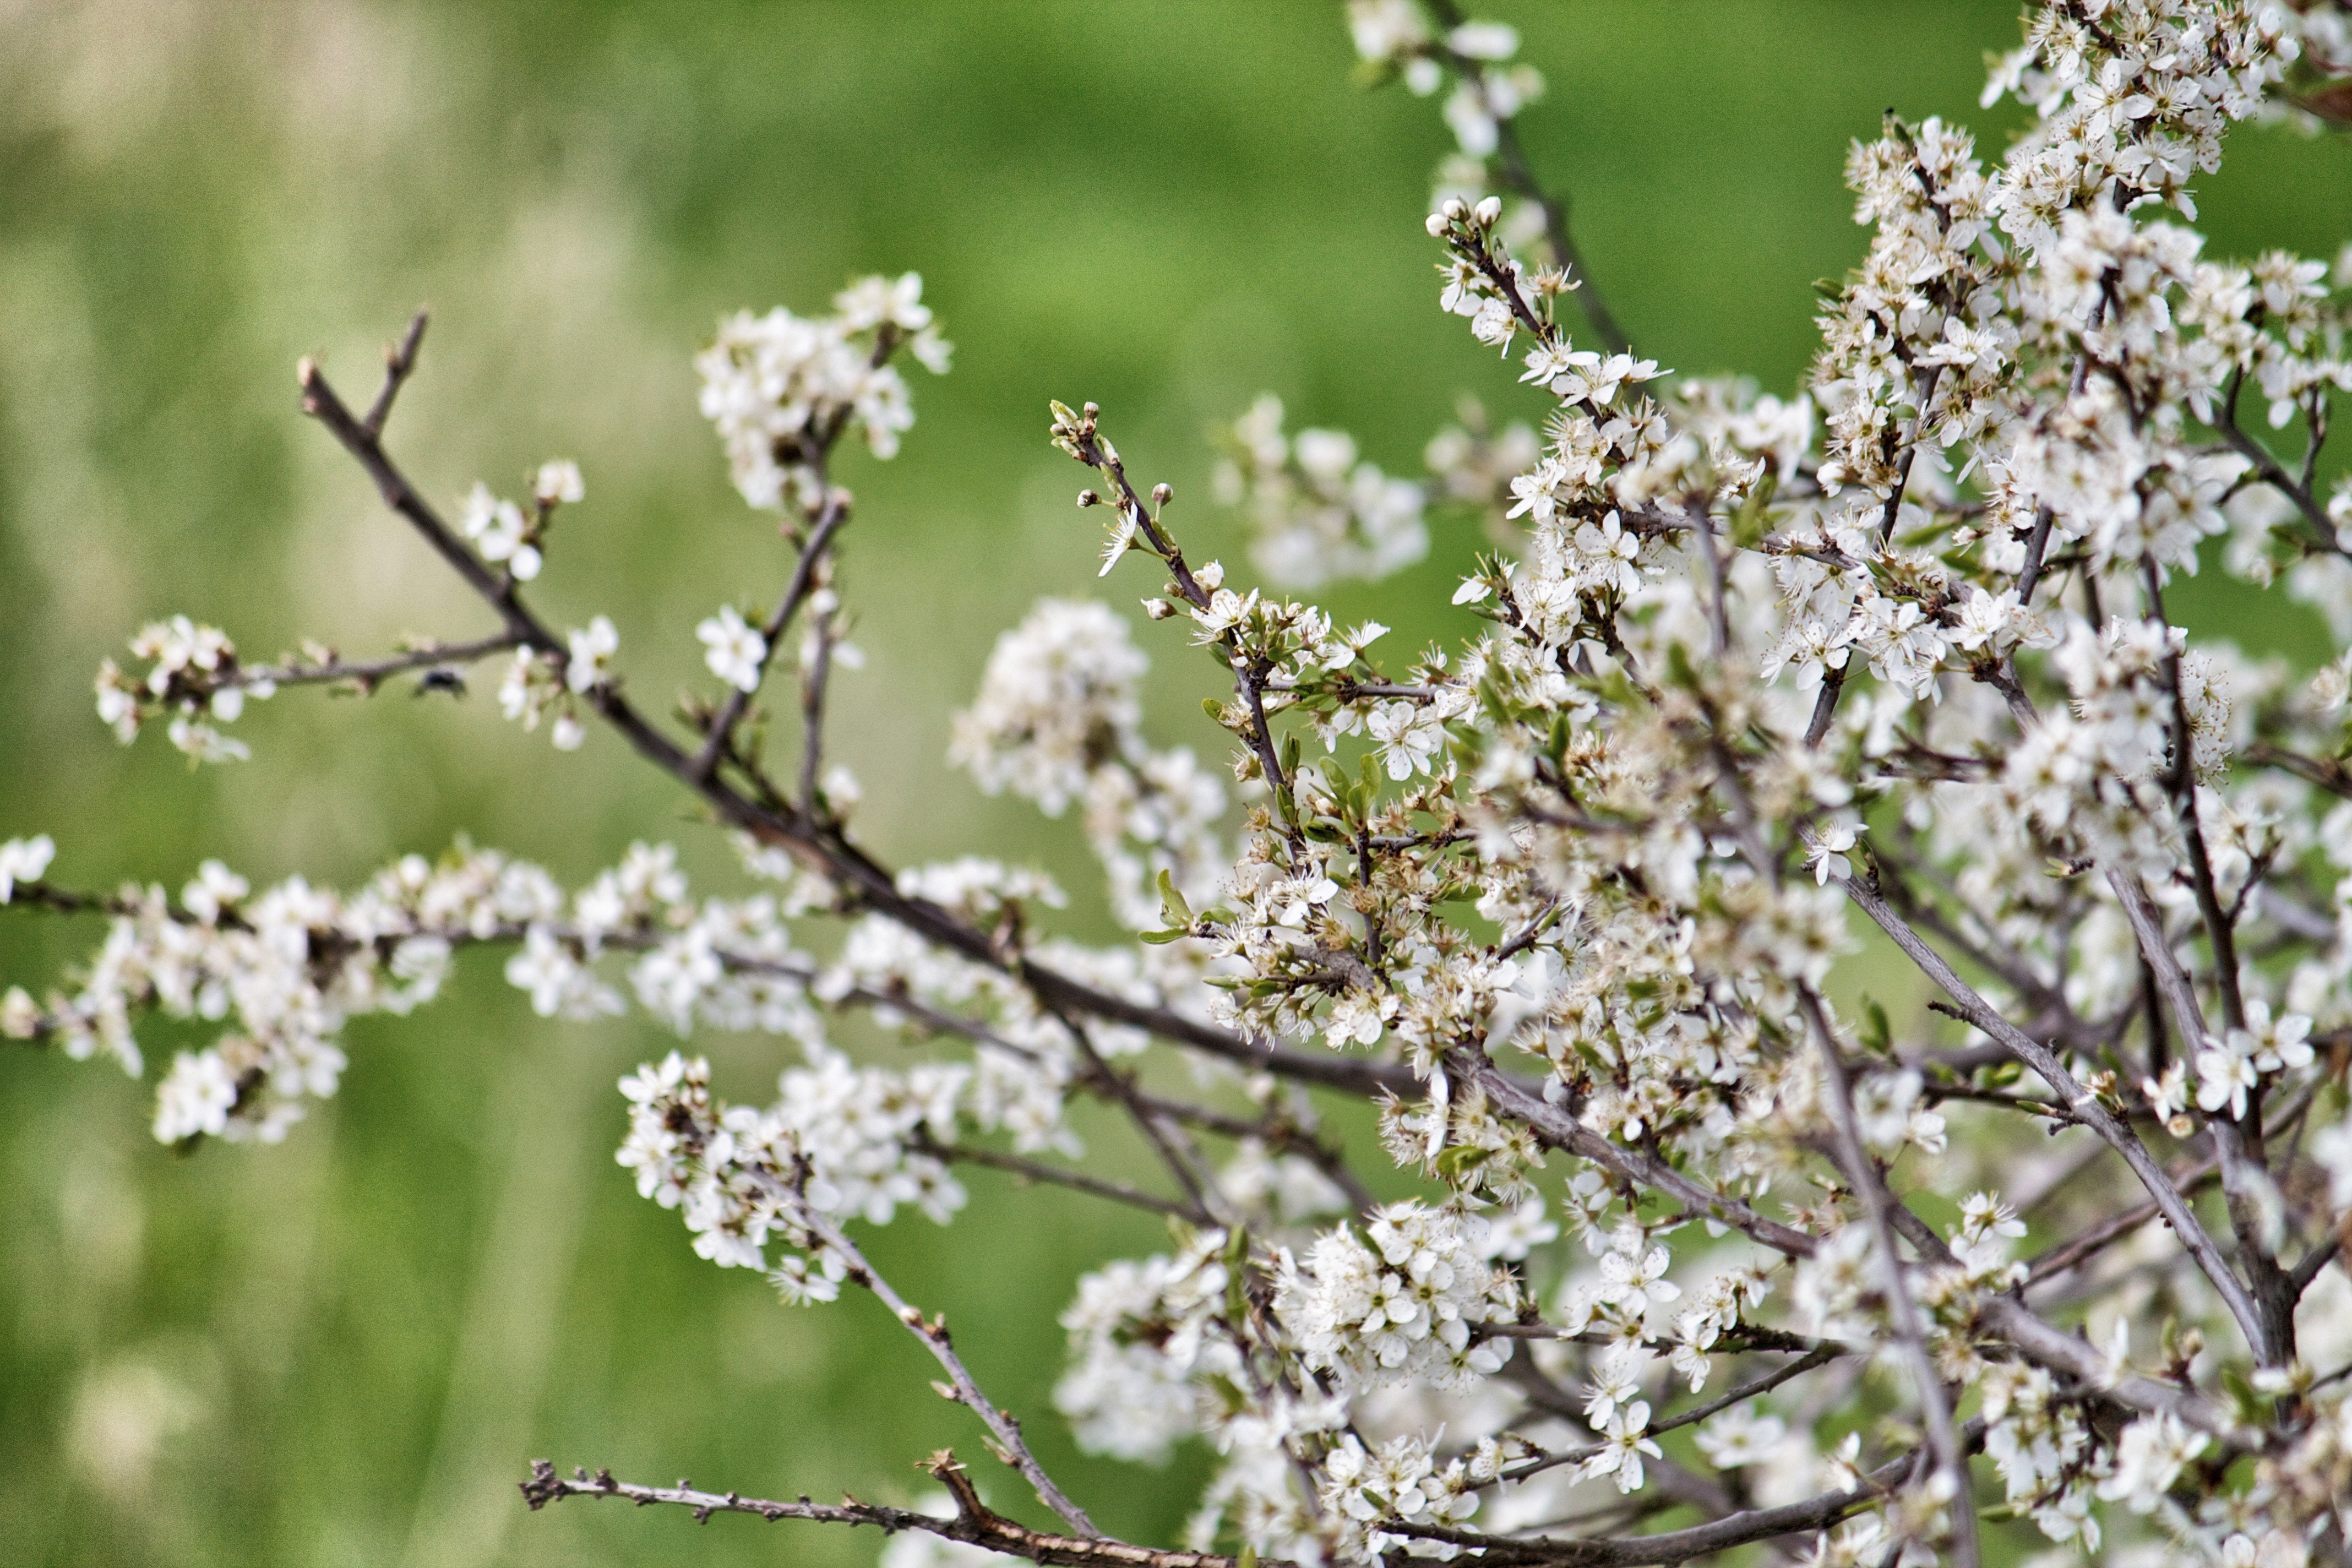
tree, nature, branch, blossom, plant, flower, food, spring, produce, botany, flora, cherry blossom, twig, shrub, macro photography, prunus spinosa, flowering plant